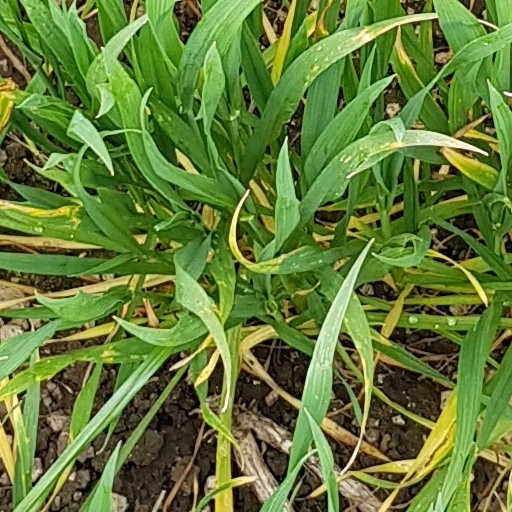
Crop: wheat